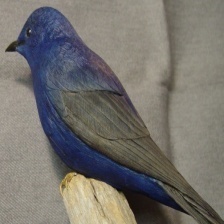
Species: PURPLE MARTIN
Scientific name: PROGNE SUBIS